Thomas Erskine, 1st Baron Erskine

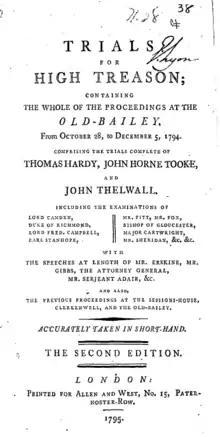
Erskine was counsel for the defence in the treason trials

In 1794 William Pitt's government, fearful of a revolution, decided to take action against people who were campaigning for parliamentary reform. Habeas corpus was suspended and twelve members of radical societies were imprisoned and charged with a variety of offences amounting to high treason. Erskine and Vicary Gibbs were assigned as counsel to seven of them. They were not paid for their services, as it was considered unprofessional to take fees for defending people charged with high treason. The treason trials began on 28 October before Lord Chief Justice Eyre at the Old Bailey with the trial of Thomas Hardy, a shoemaker and secretary of the London Corresponding Society. After eight days of evidence and speeches, including Erskine's seven-hour speech on the final day, and several hours deliberation, the jury returned a verdict of not guilty. Erskine was hailed as a hero by the crowds outside who unharnessed his horses (which he never saw again) and pulled his carriage through the streets. Although it was usual in cases where several people were jointly charged with high treason to discharge the rest if the first was acquitted, the government persisted with the trials of John Horne Tooke and John Thelwall. They too, defended by Erskine and Vicary Gibbs, were acquitted and it was only then that the prosecution was halted. A disappointed government had to scrap a further 800 warrants of arrest. In 1800, the owner of the Manor of Hartshorne, Derbyshire, William Bailey Cant, left it to Erskine, in recognition of his role in these cases.